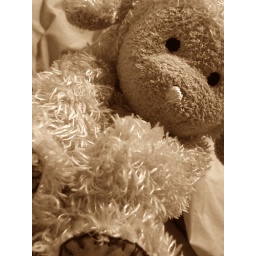
My teddy bear Bobby. =]he's ace. hehe i was ill and stuck in bed most of the day =[